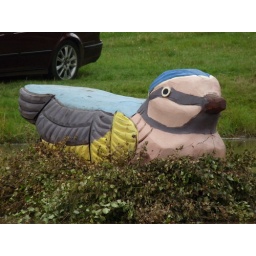
Very tame bird spotted at Gatcombe - large and nests in middle of lakes!